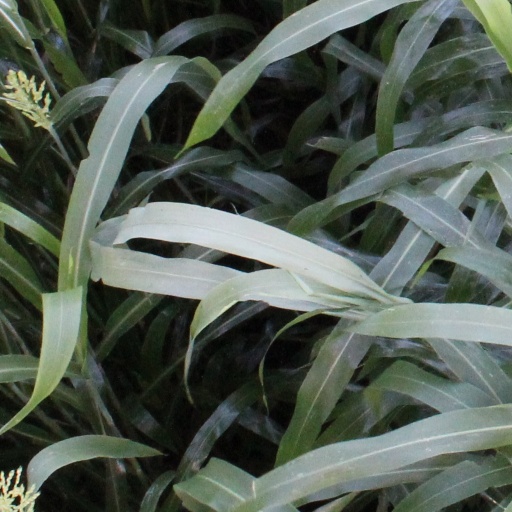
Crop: sorghum